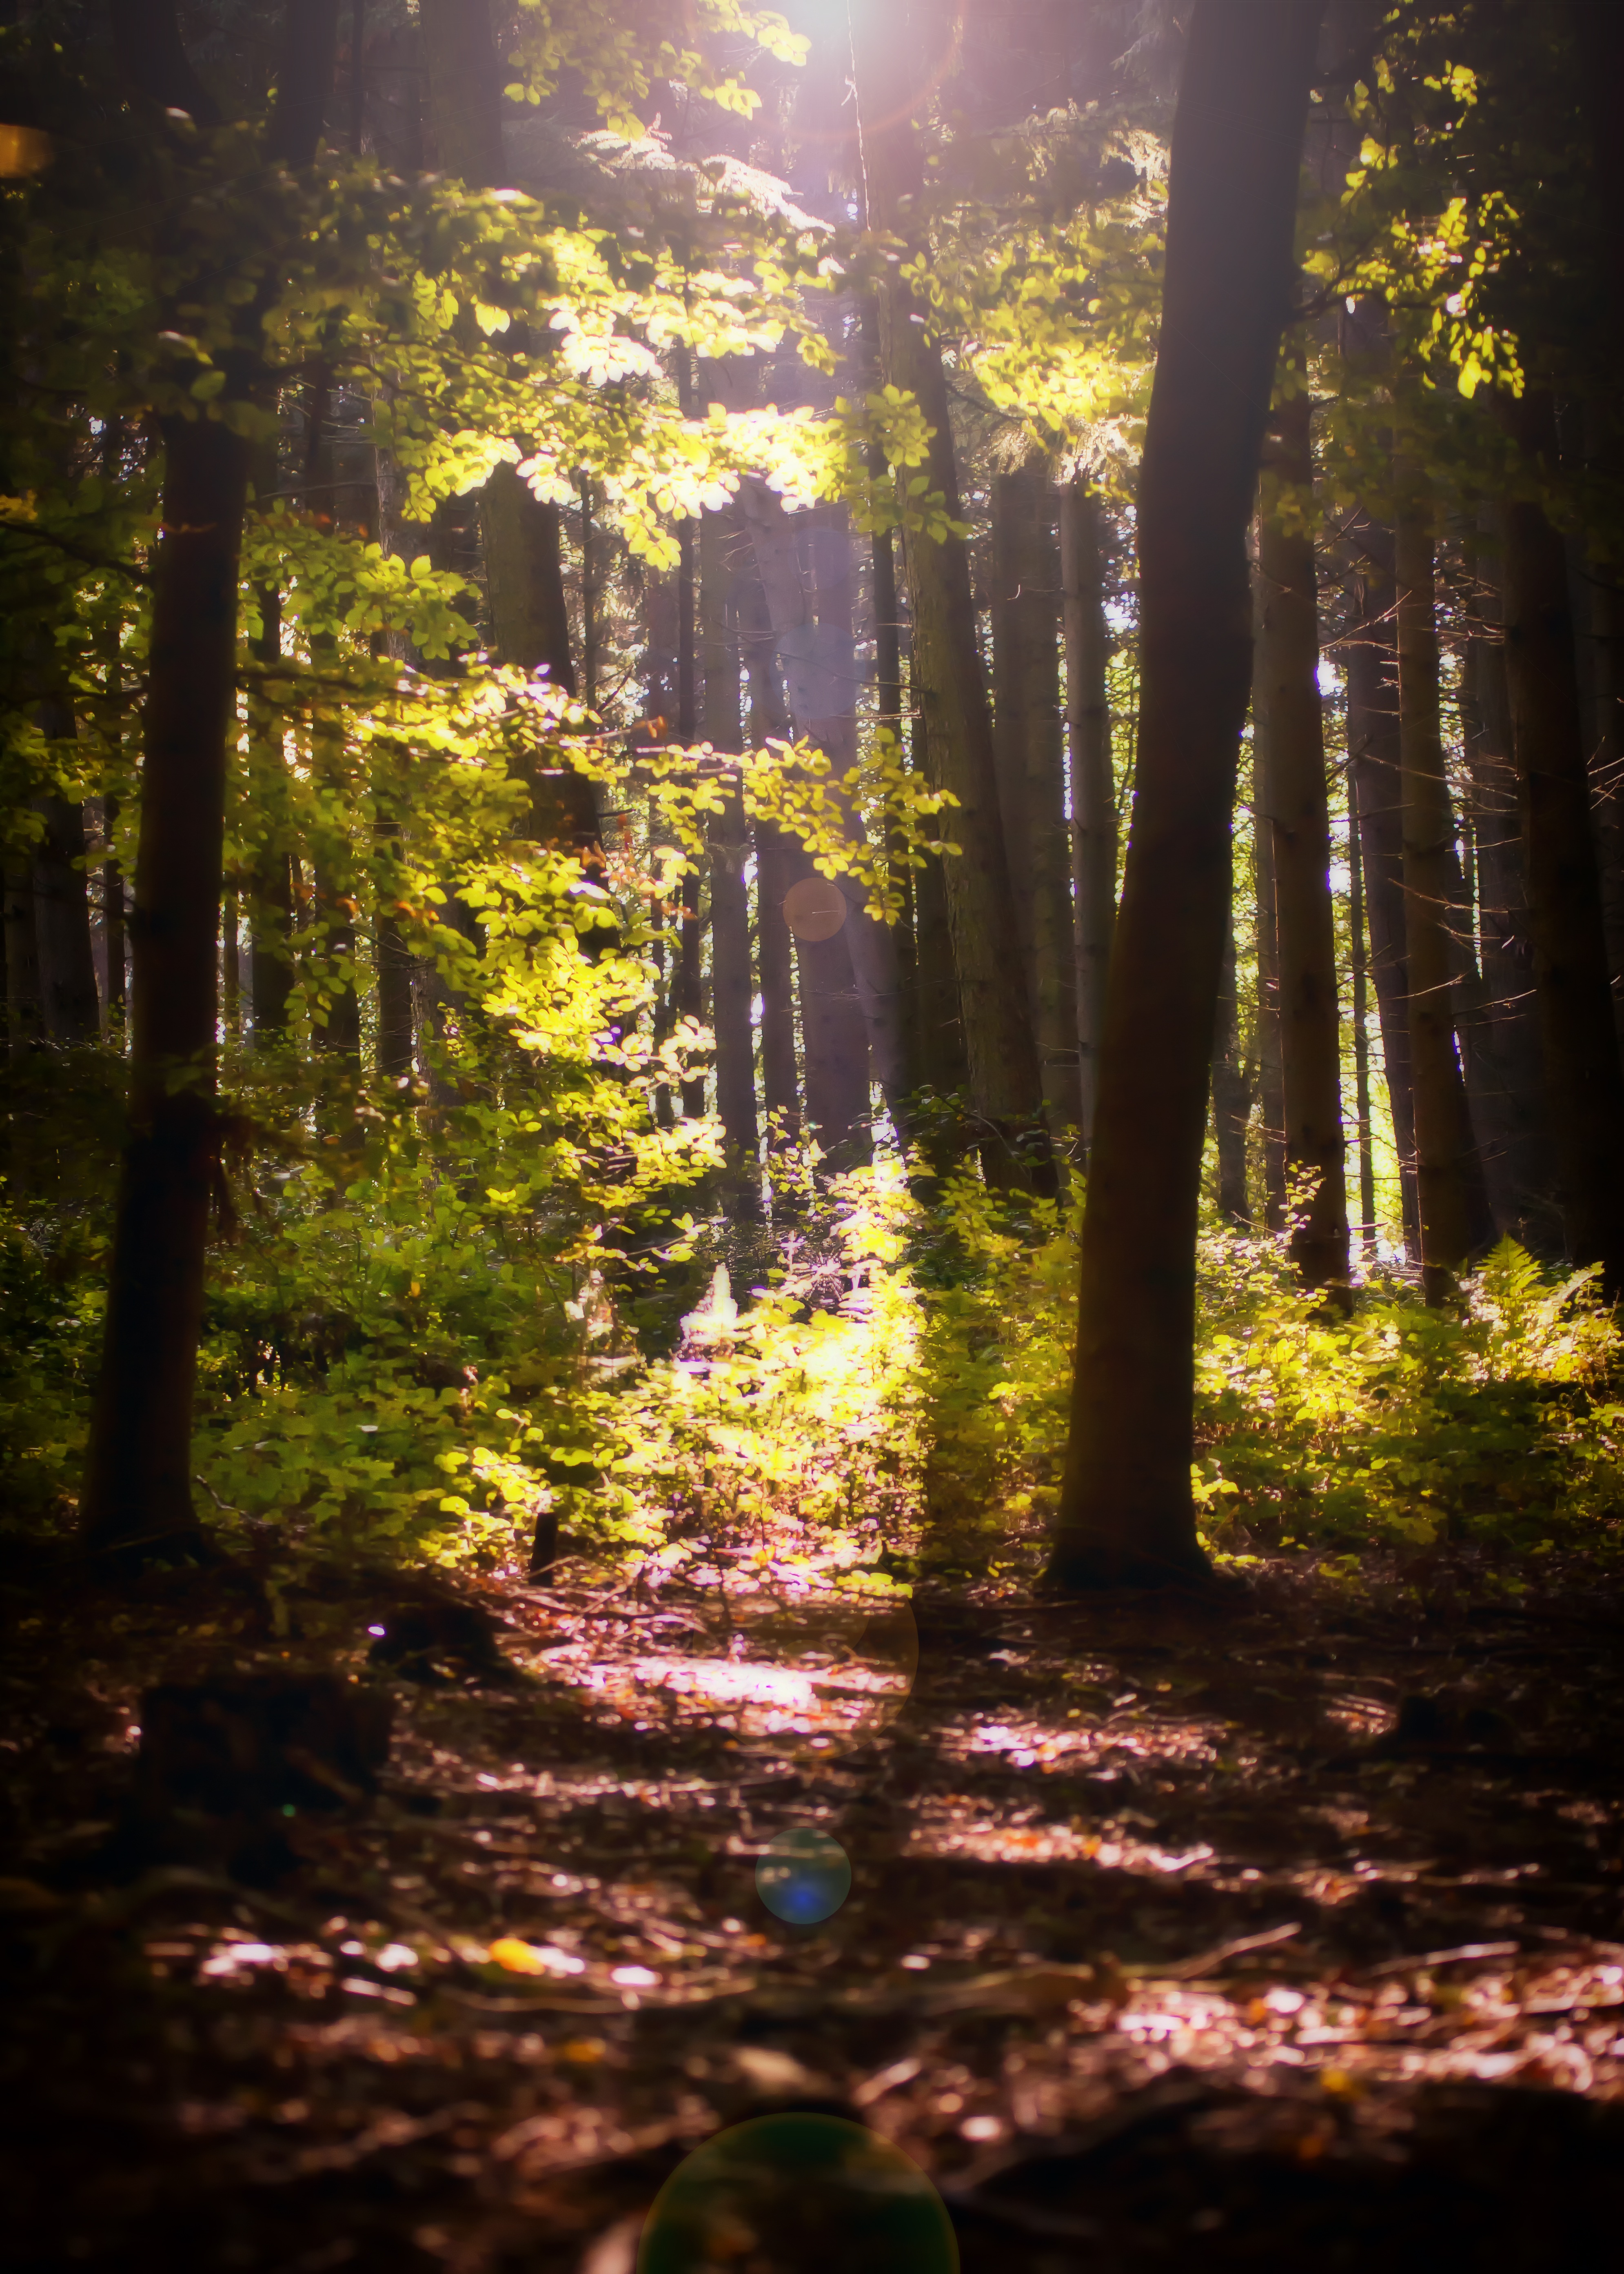
tree, nature, forest, wilderness, branch, light, plant, sun, sunlight, morning, leaf, reflection, autumn, season, aesthetic, leaves, light beam, woodland, habitat, autumn forest, sunbeam, morgenstimmung, glade, back light, natural environment, atmospheric phenomenon, woody plant